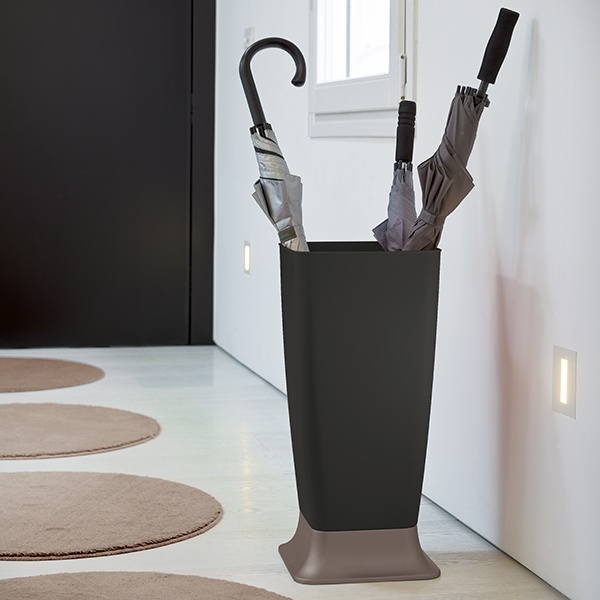
Stalak za kišobrane Zeus
Brand: Valplast
Category: Home & Garden > Household Supplies > Storage & Organization > Storage Hooks & Racks > Umbrella Stands & Racks > Umbrella Stands